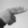
ASL letter: H